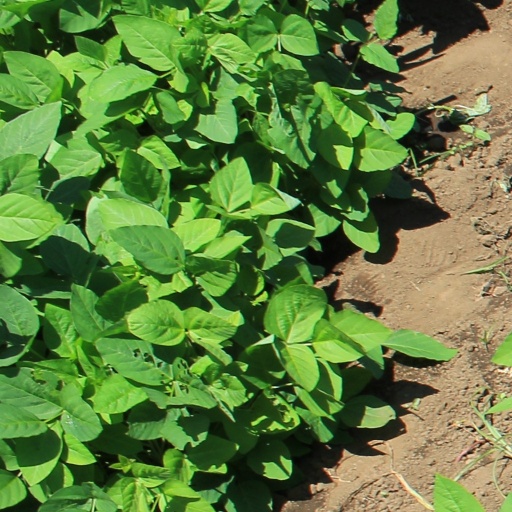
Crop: soybean